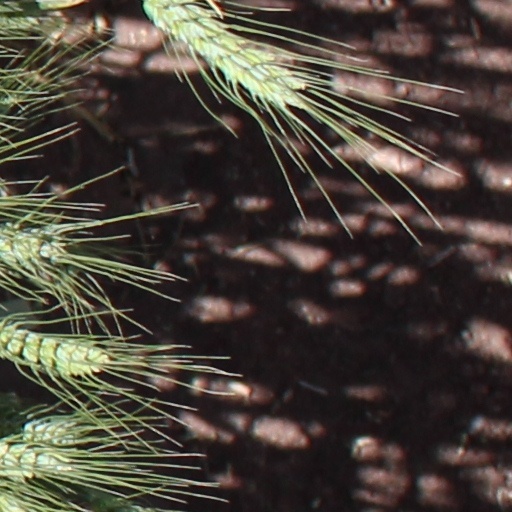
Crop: wheat